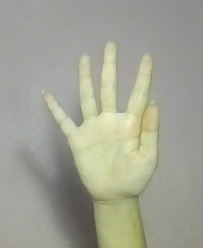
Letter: sheen